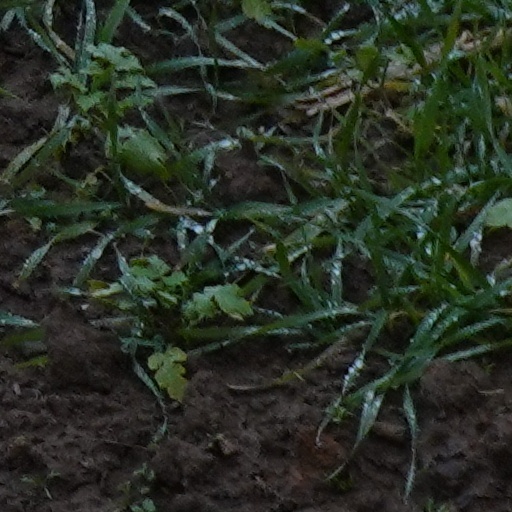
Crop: wheat